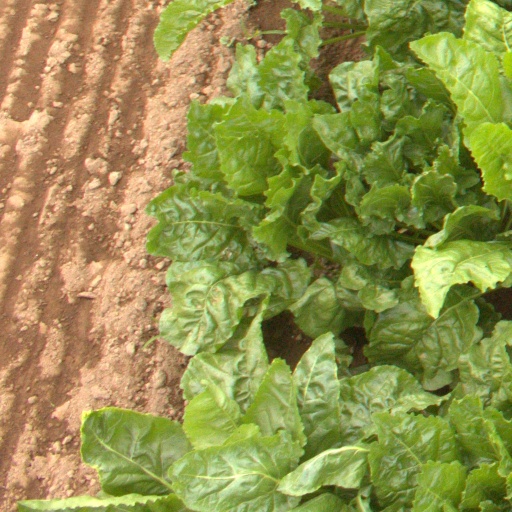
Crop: sugar beet